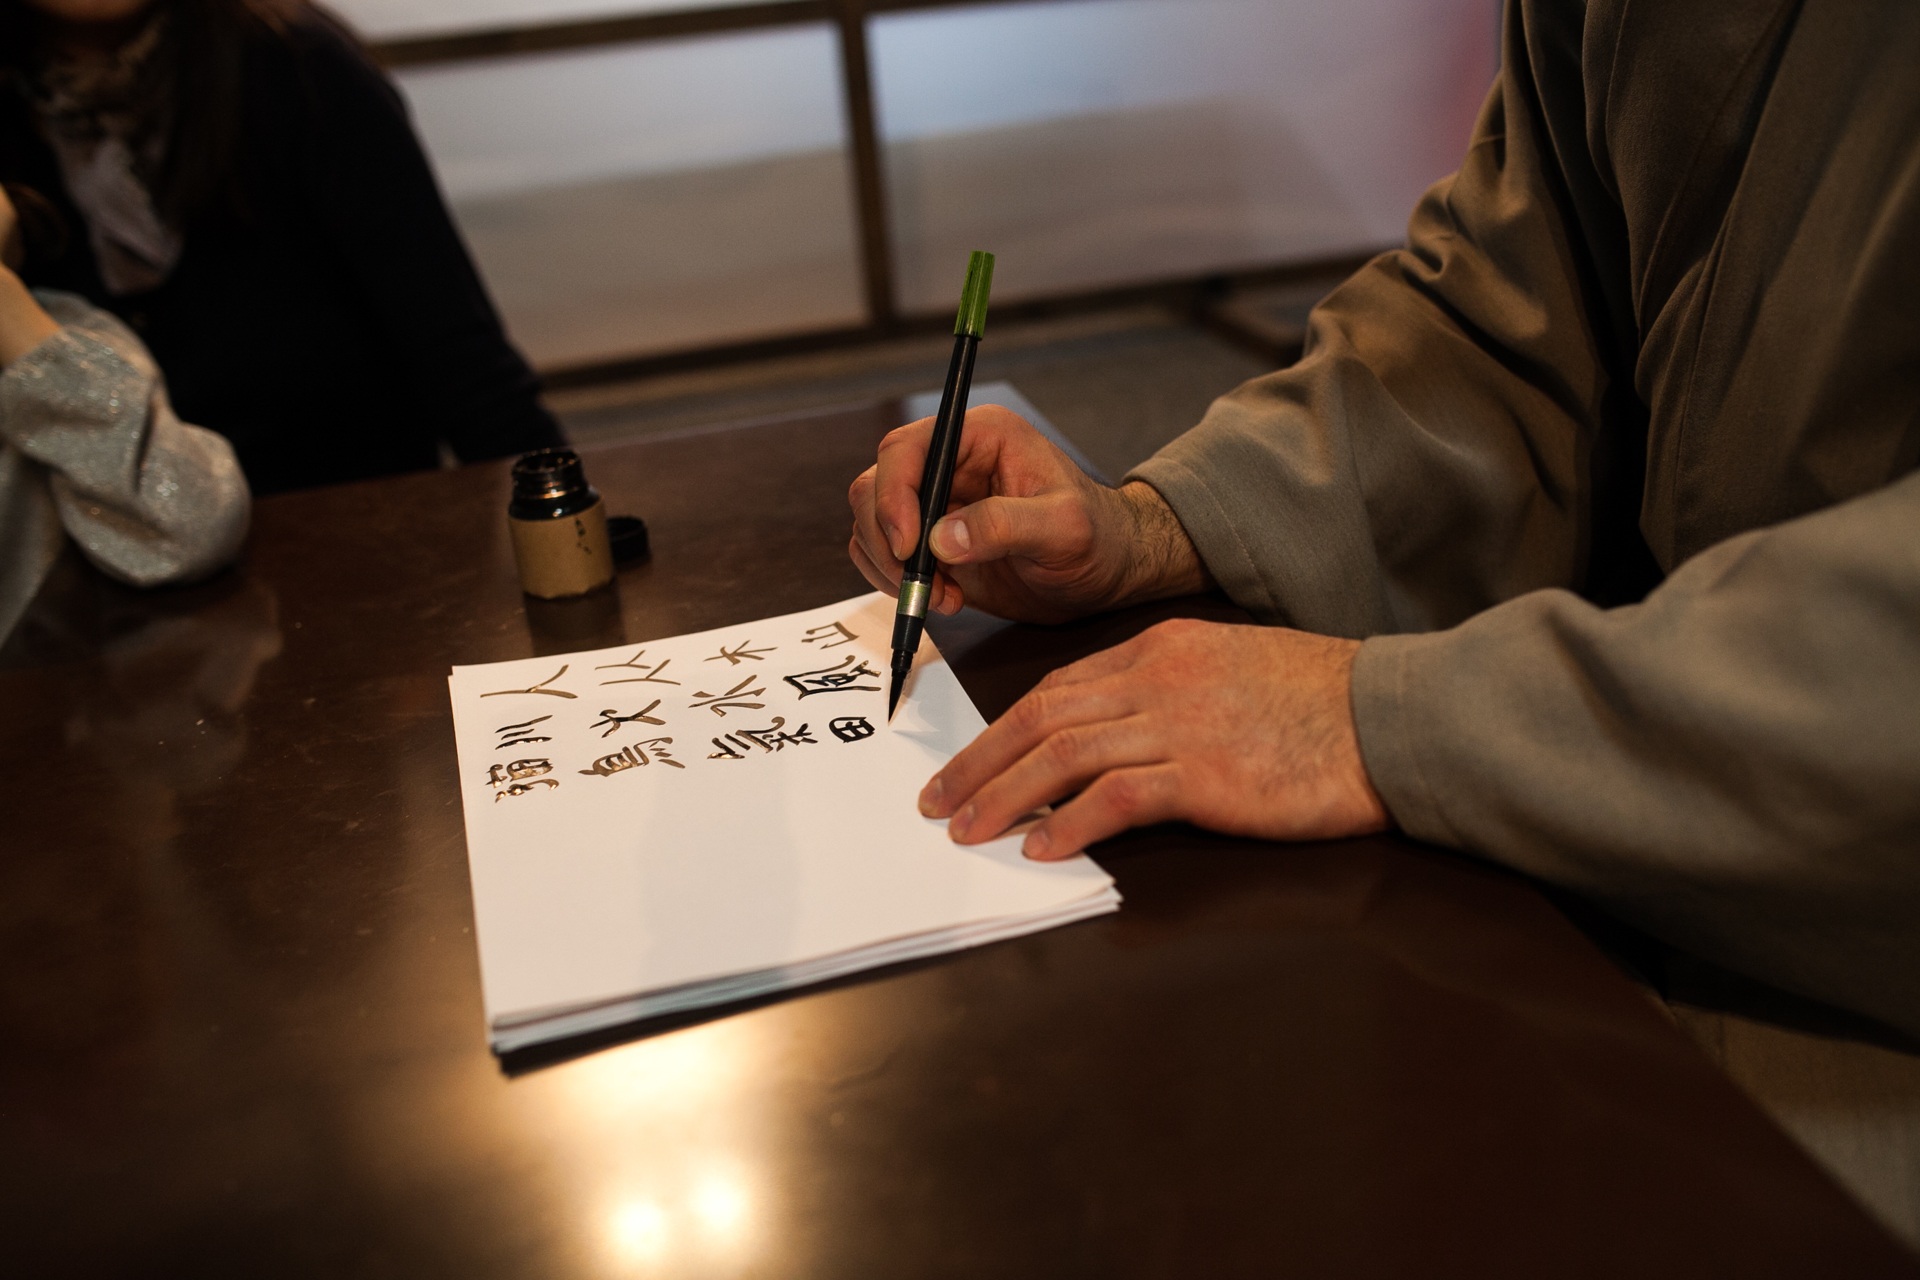
writing, japan, art, design, calligraphy, character